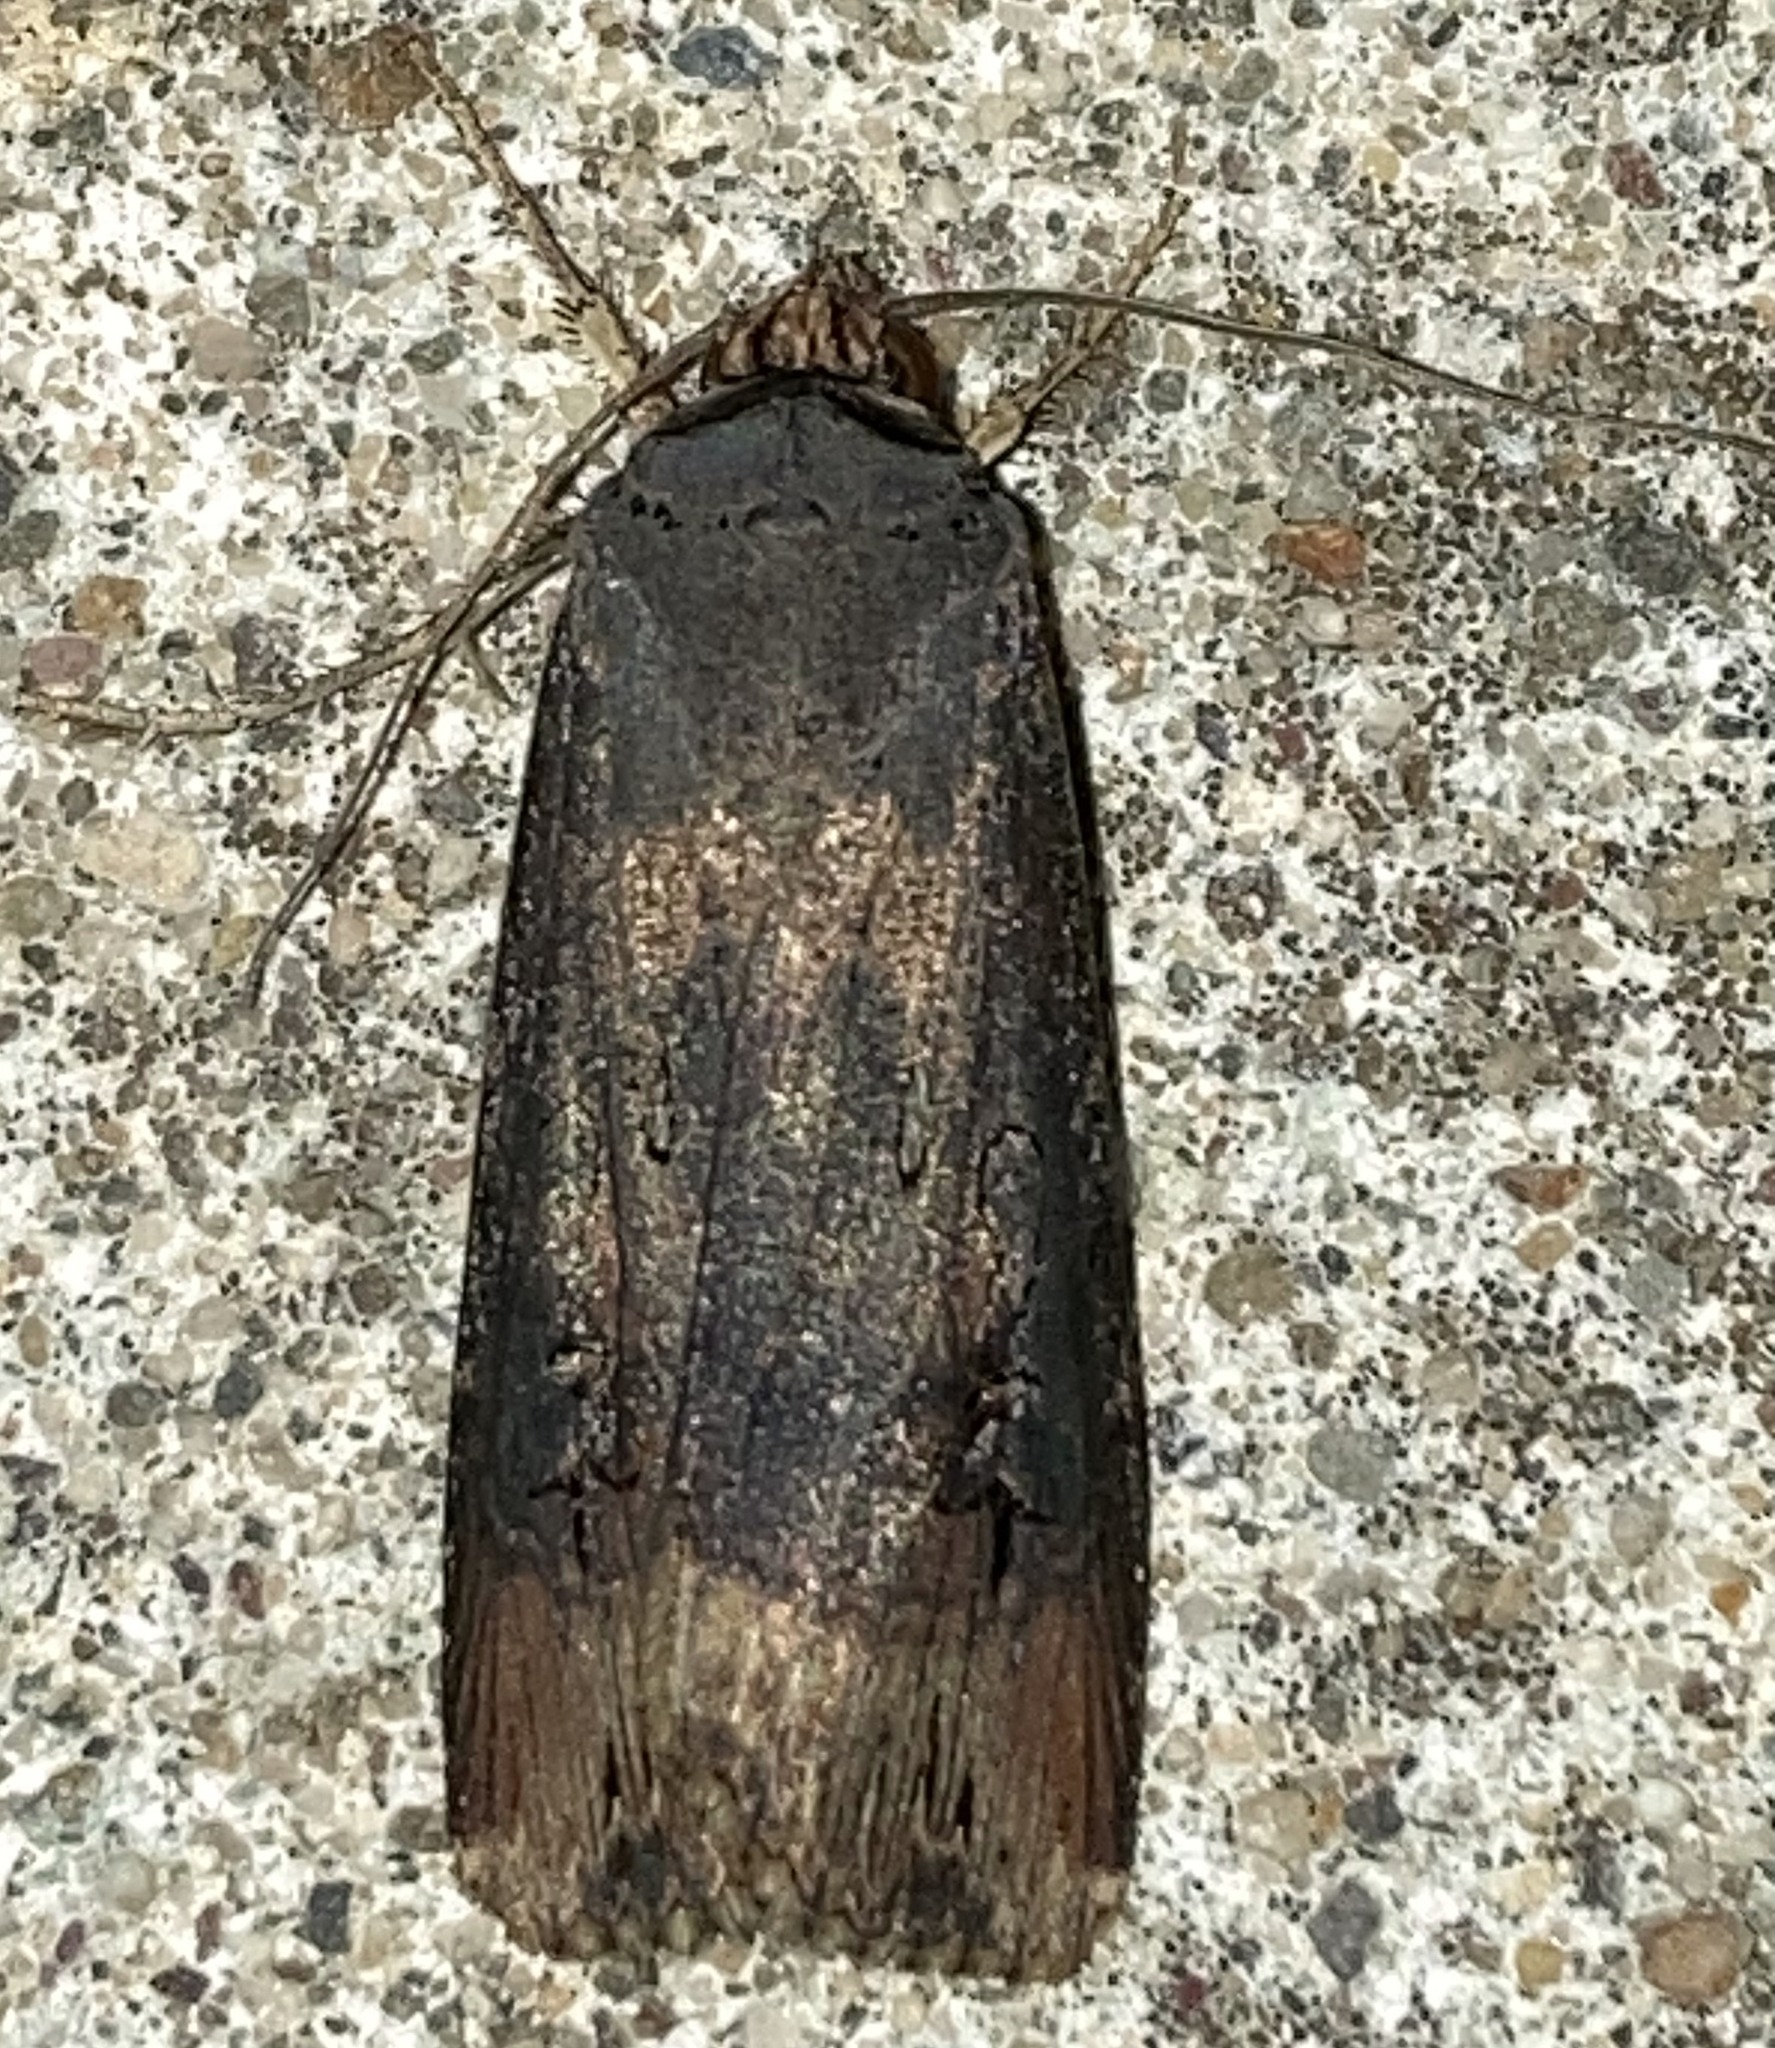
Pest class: cutworms